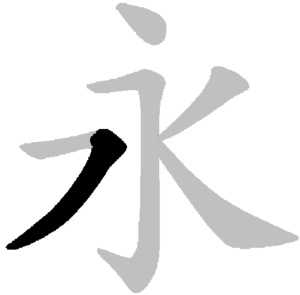
Le radical 4 est un des six des 214 radicaux de Kangxi qui ne sont constitués que d'un seul trait.